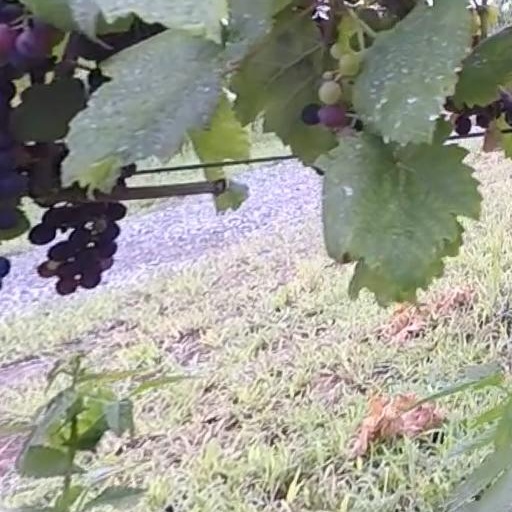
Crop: grape